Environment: real
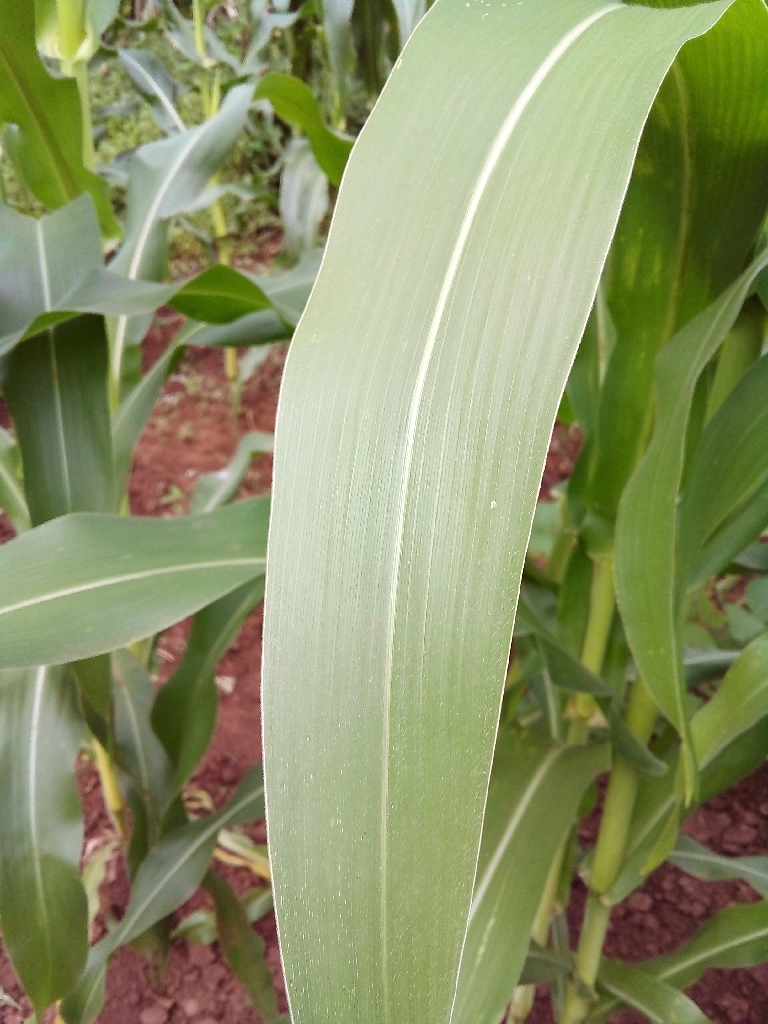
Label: healthy